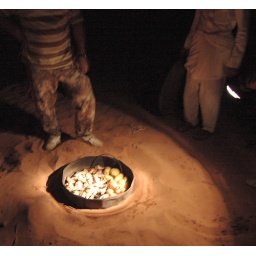
Dinner, cooked under in a pot under the sand